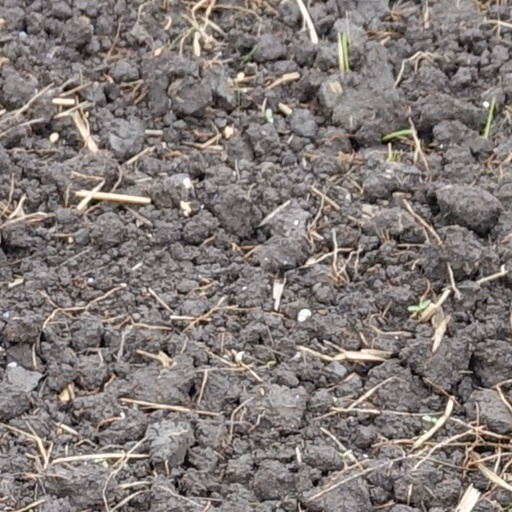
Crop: wheat